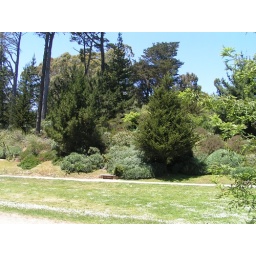
sf trees in golden gate park